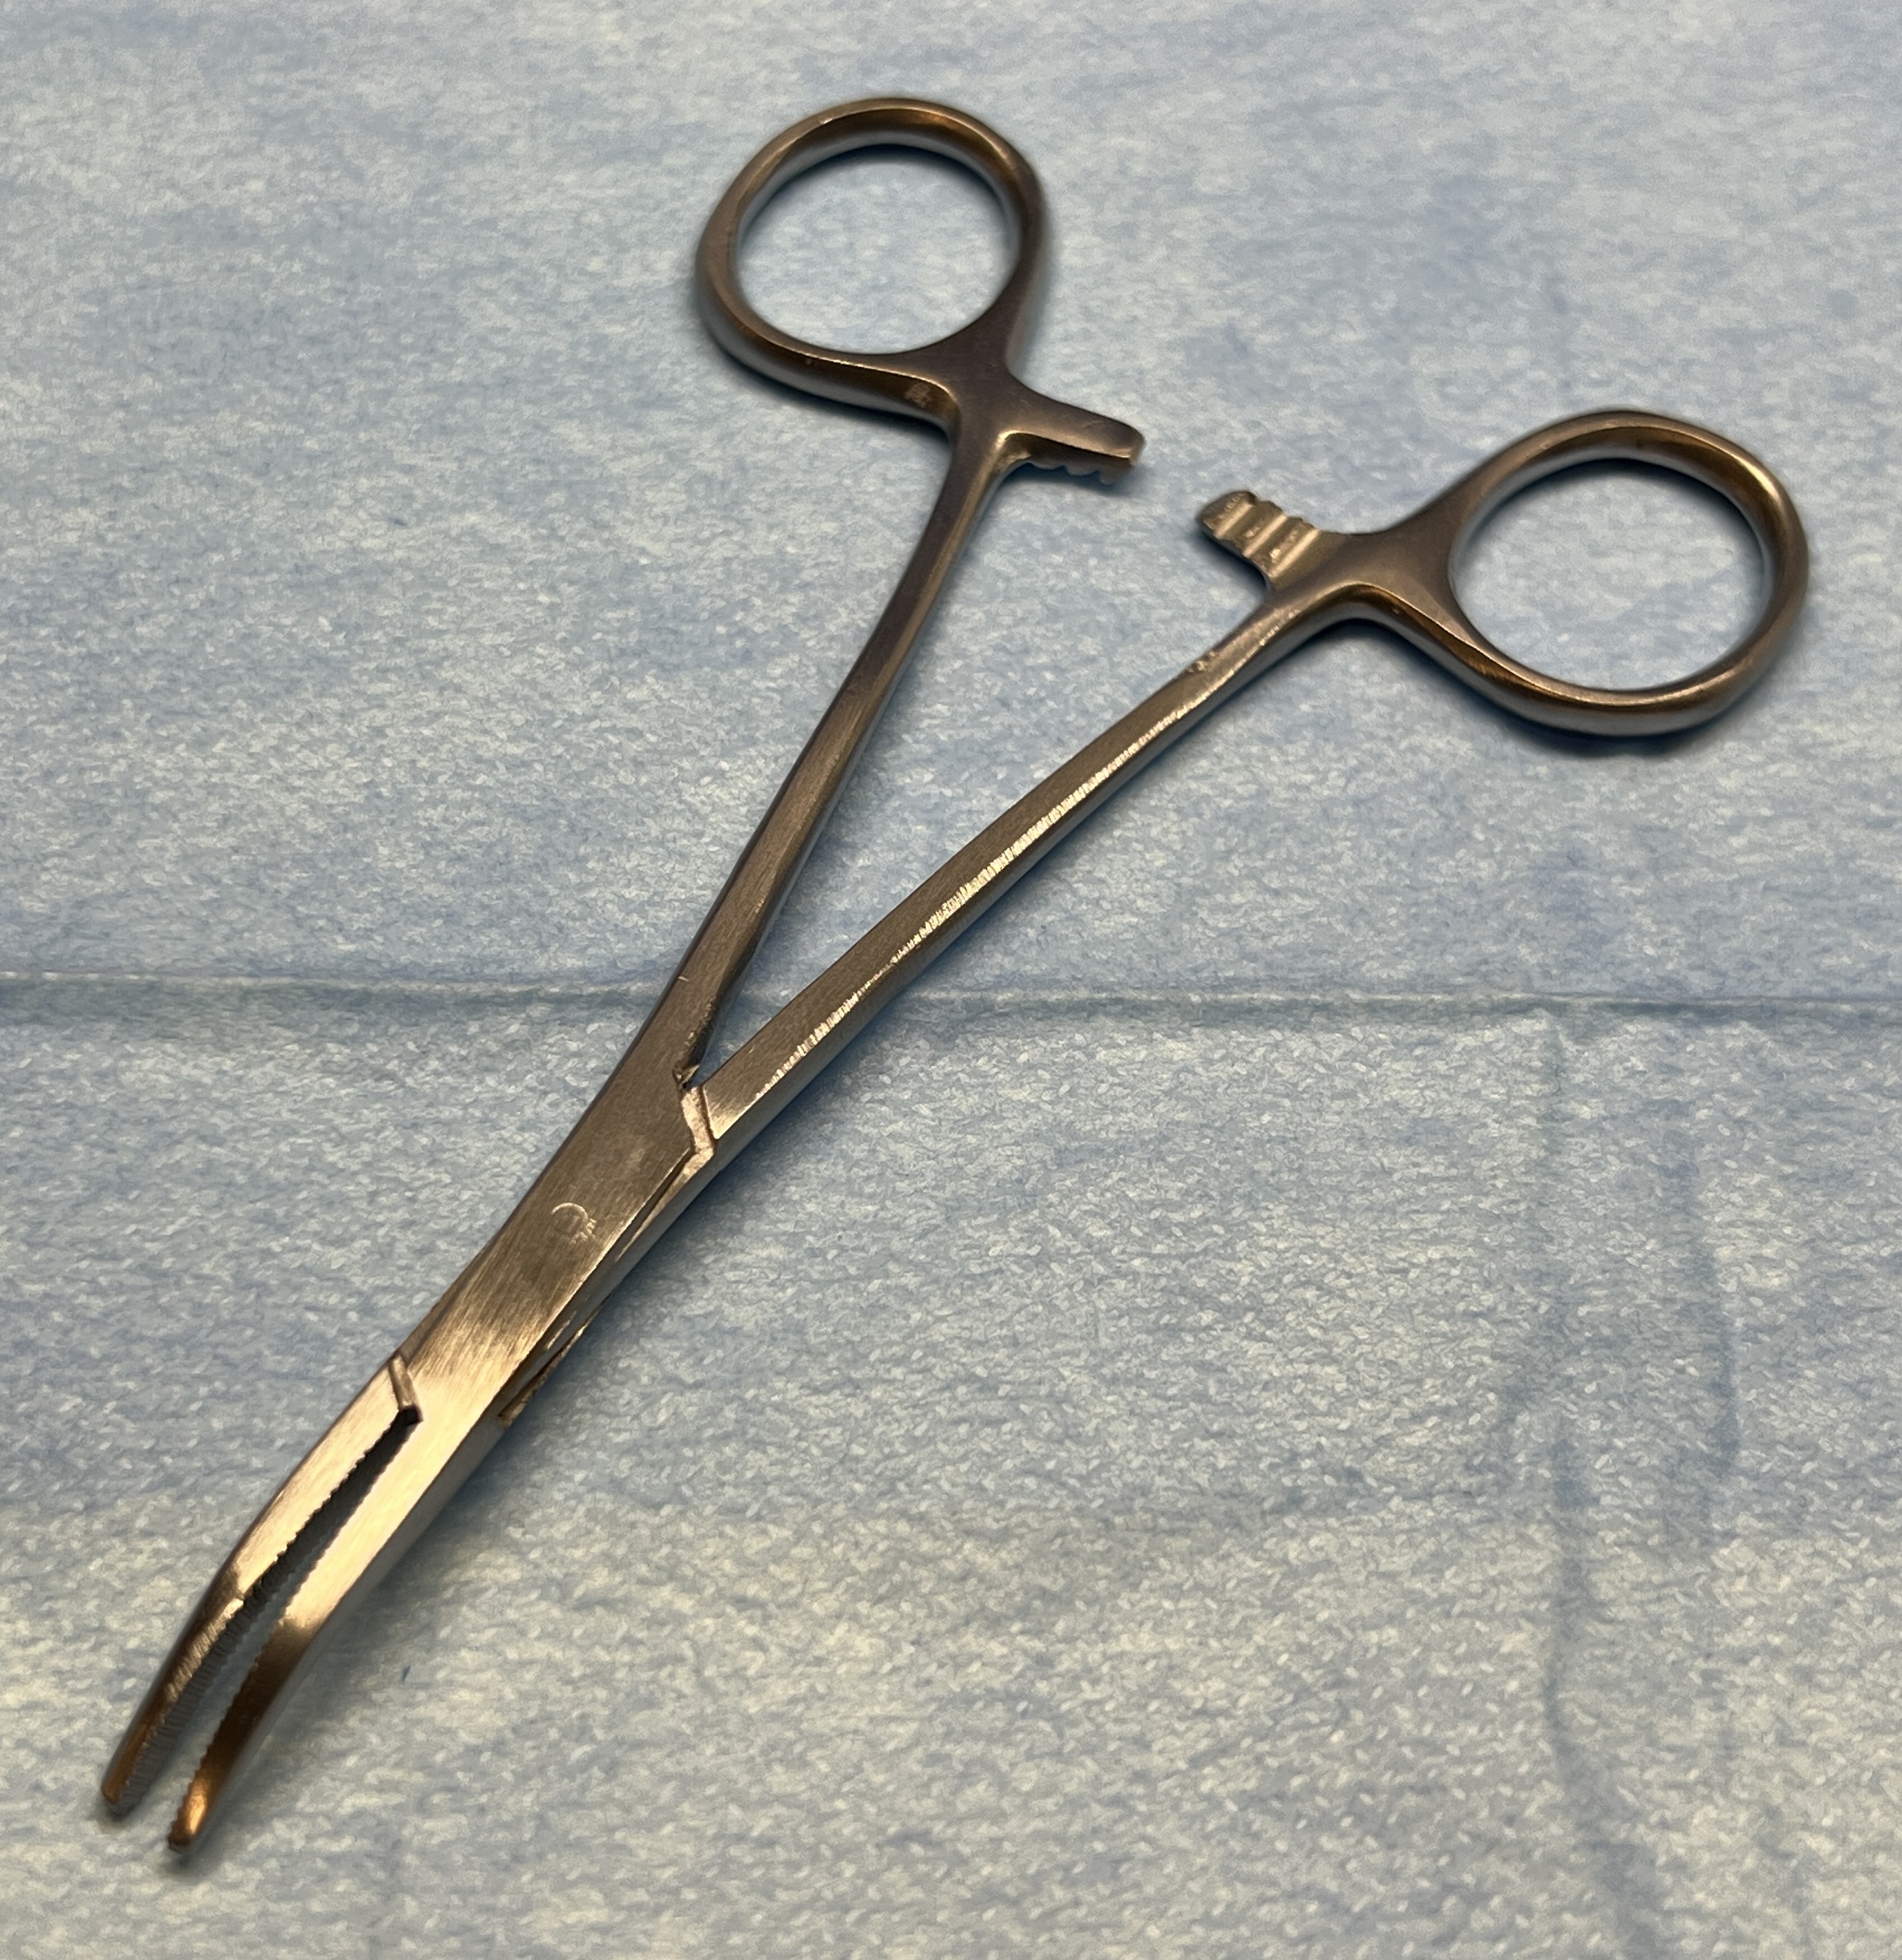
Hinged instrument state: open